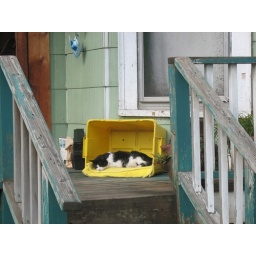
I like this cat bed on a front porch in SE Portland.